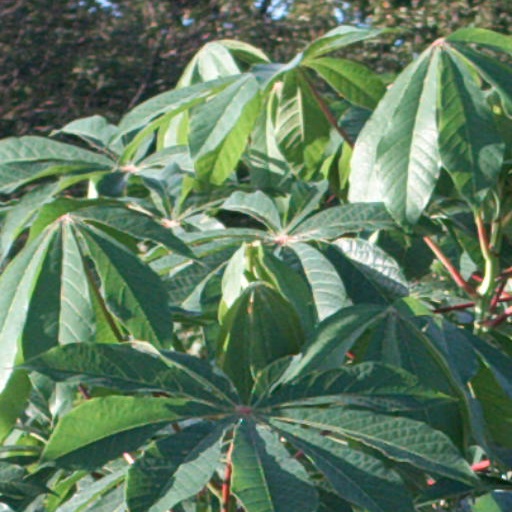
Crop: cassava